Gongzhu Temple

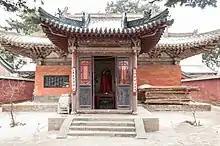

Gongzhu Temple or Princess Temple is a Buddhist temple located in Xingyuan Township of Fanshi County, Shanxi, China.